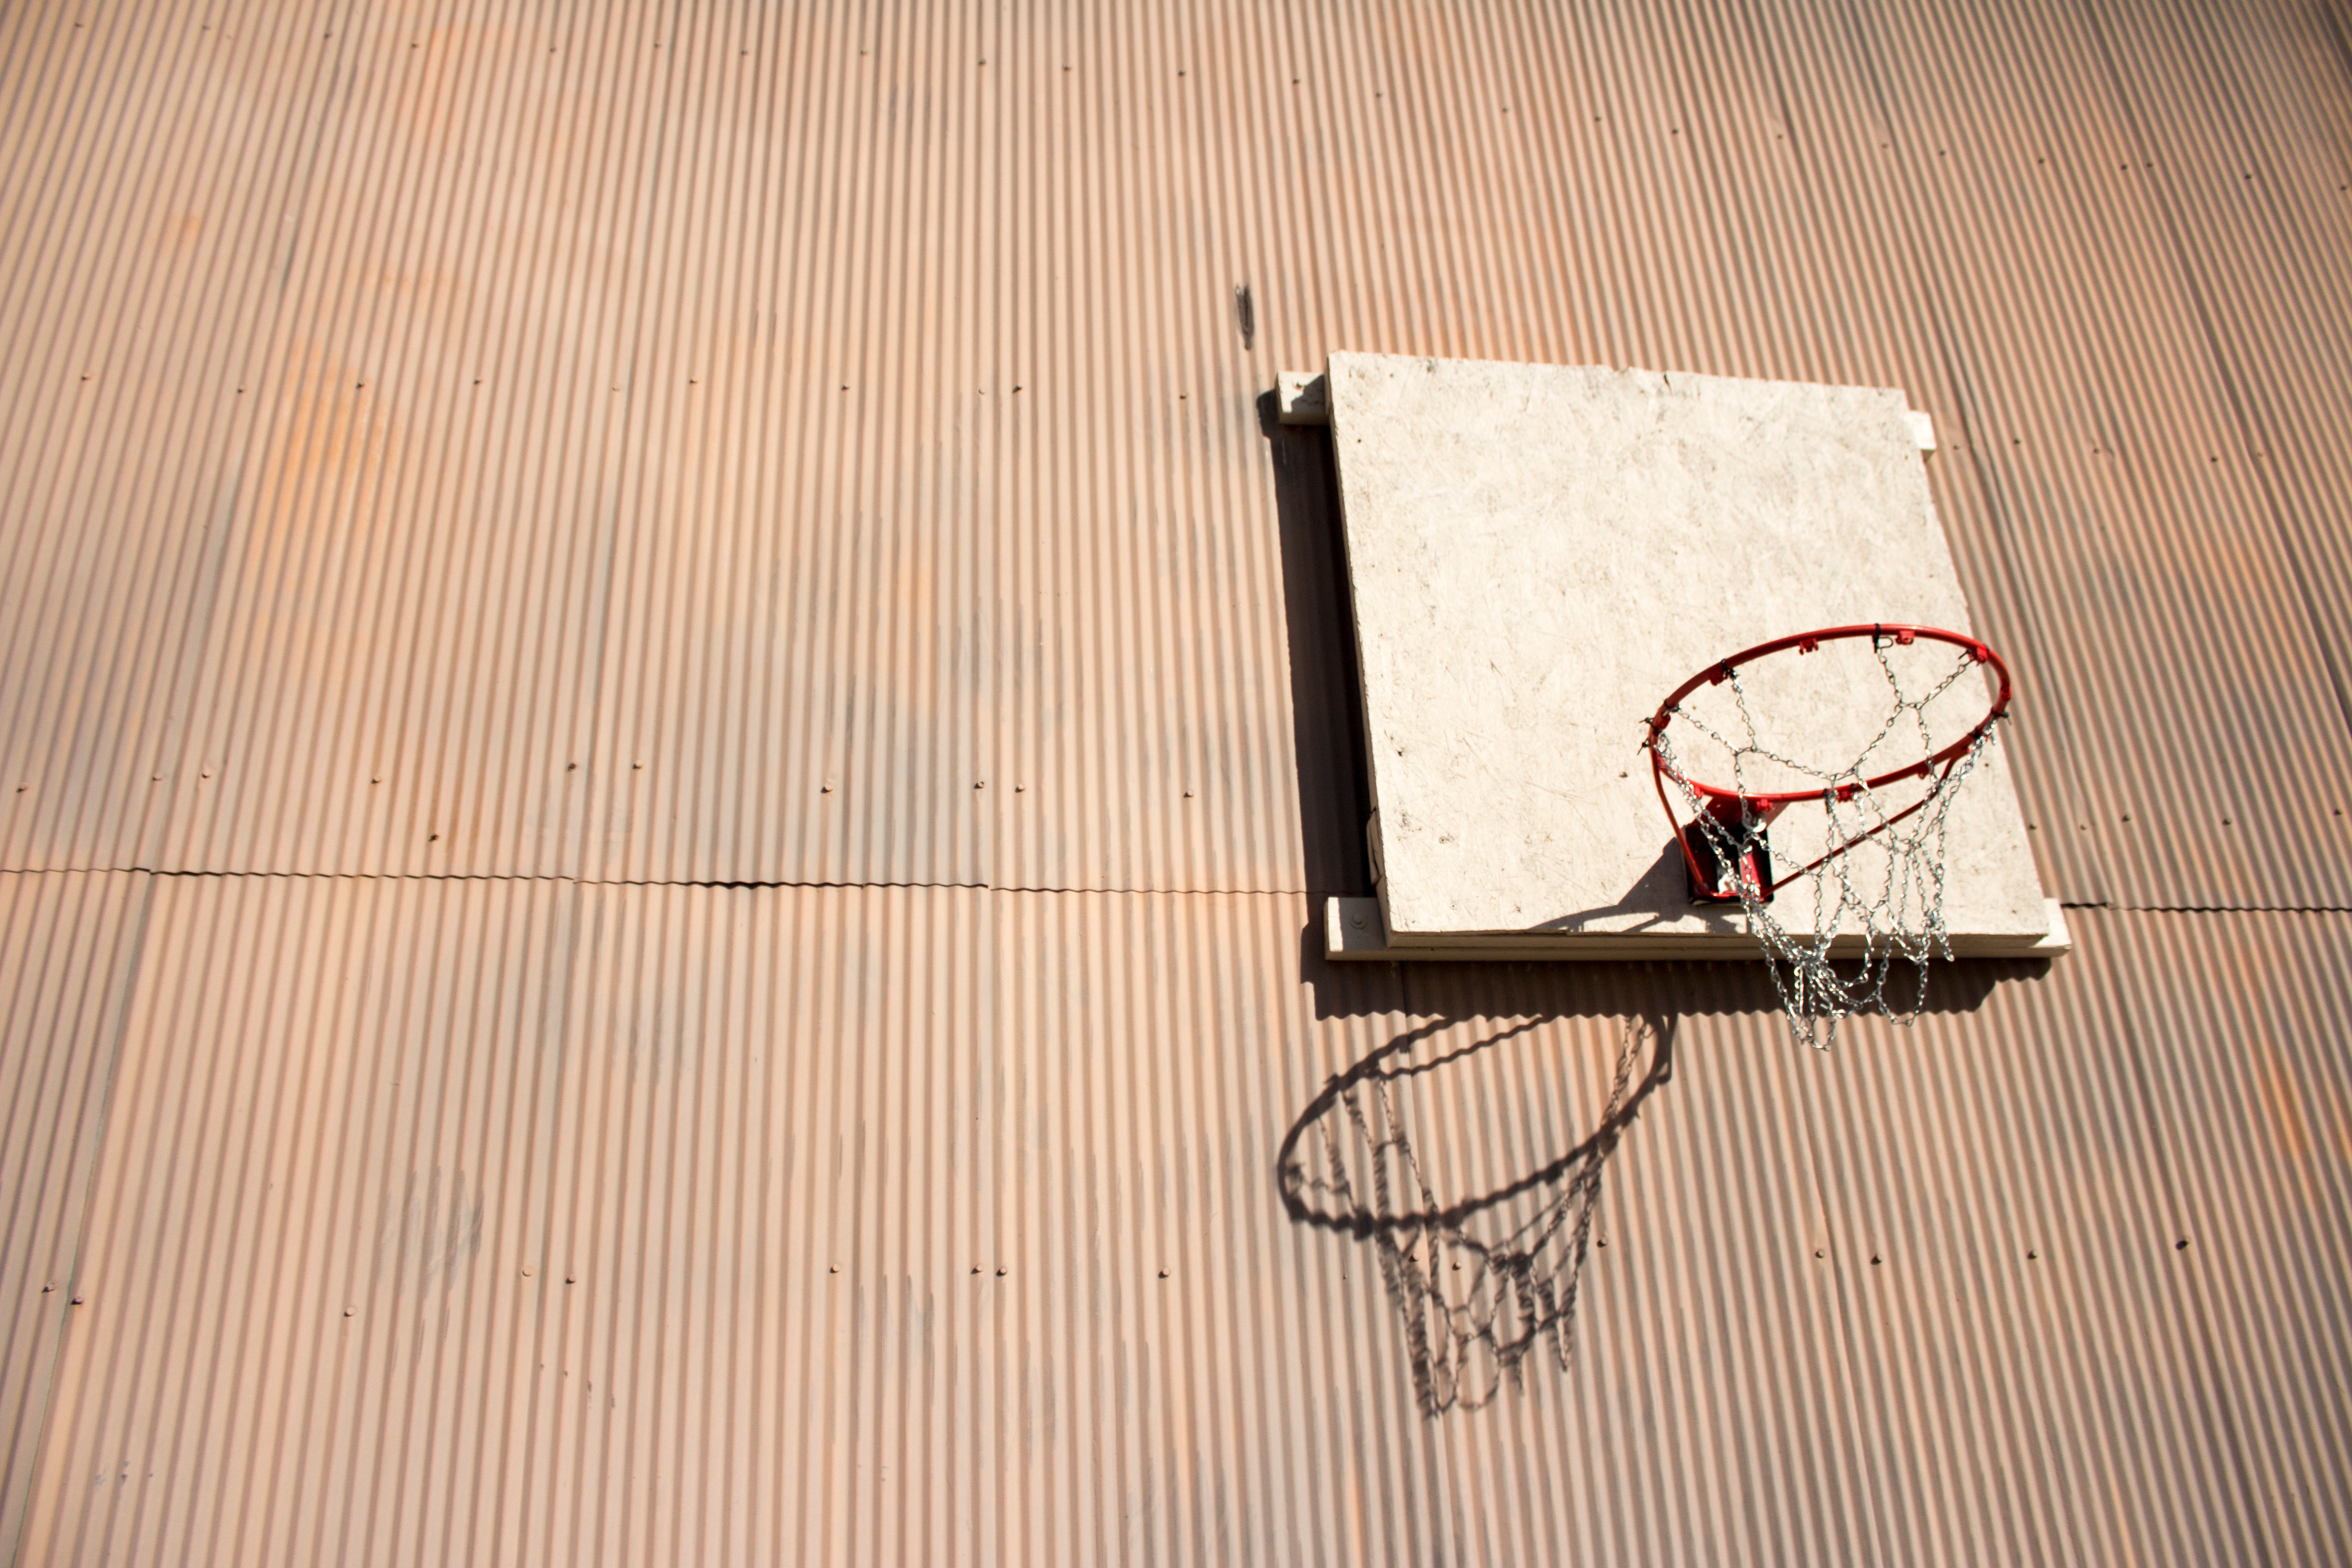
wood, circle, drawing, glasses, shape